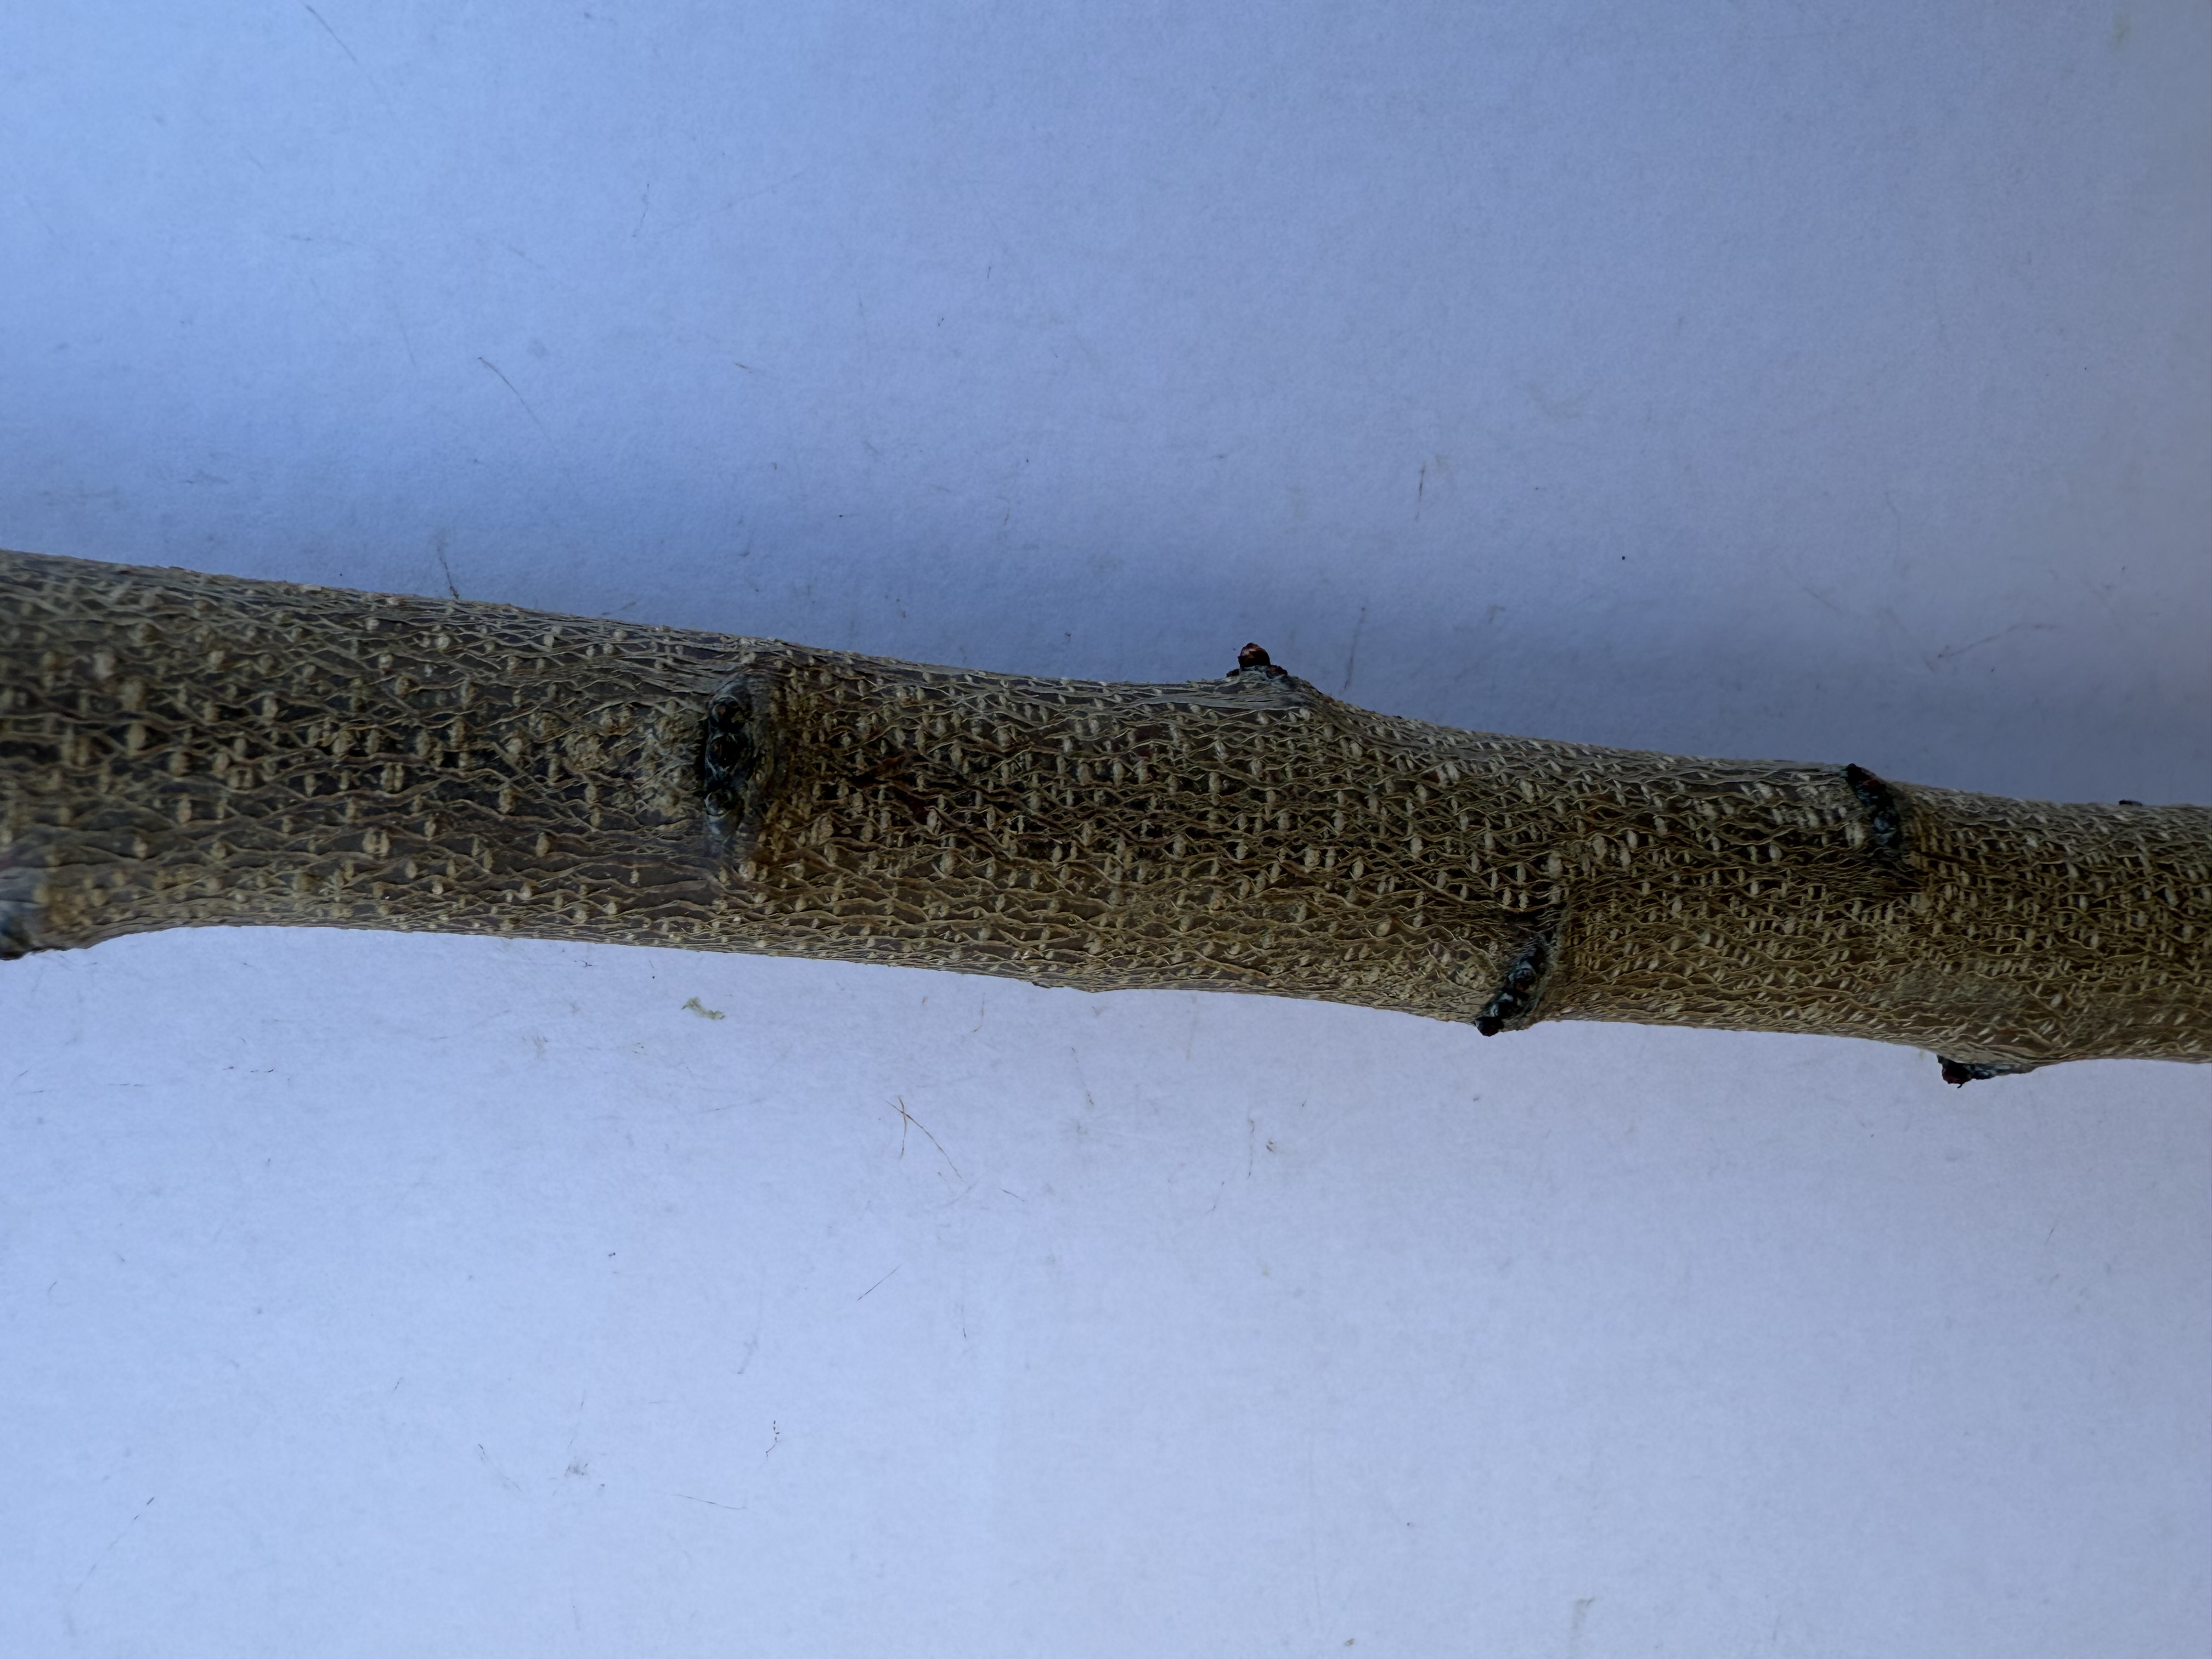
Variety: Igdir Apricot